University of Technology Sydney

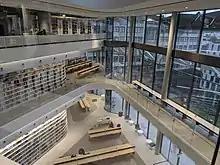
Interior view of the UTS Library and Reading Room

UTS provides library services through the UTS Library and Reading Room in Building 2 (UTS Central), as well as a range of online services on the UTS Library website.